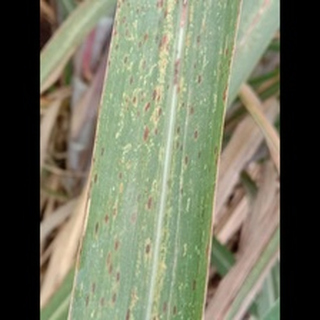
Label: sugarcane_rust